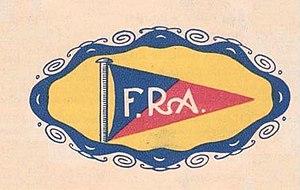
En avril 1920, la Compagnie franco-roumaine de navigation aérienne est créée.